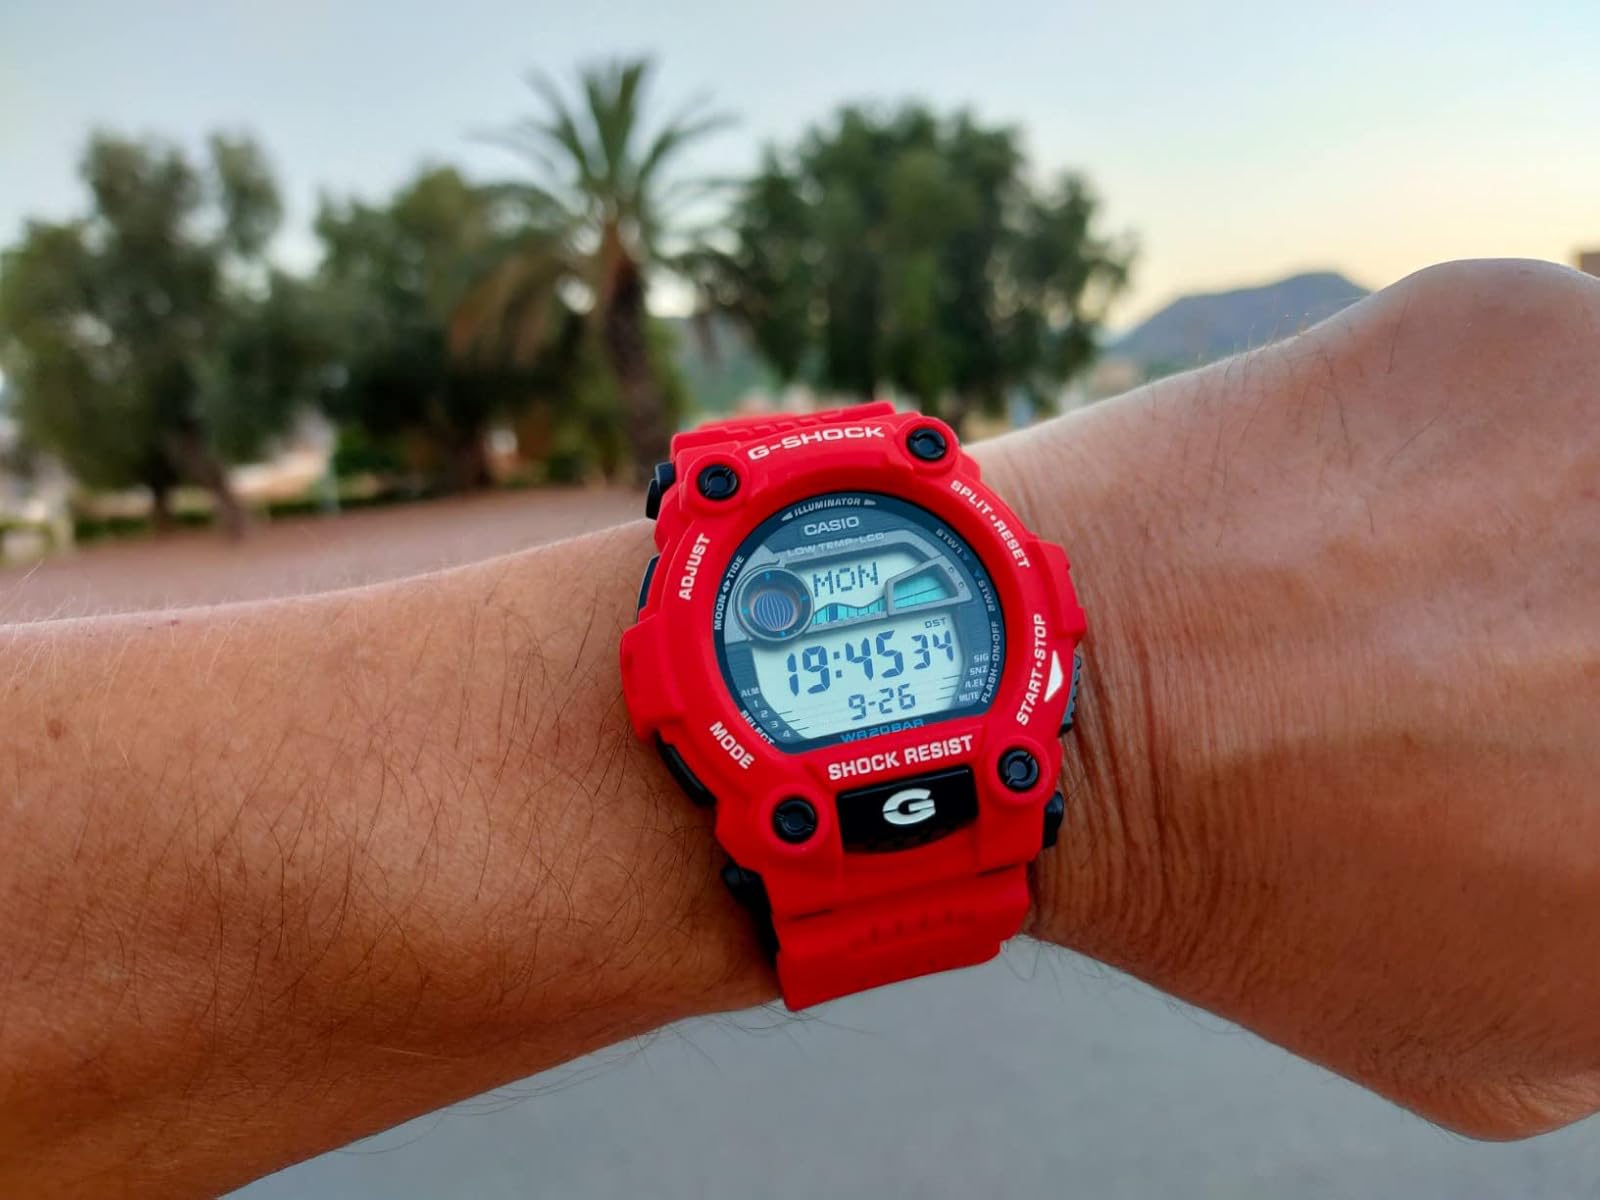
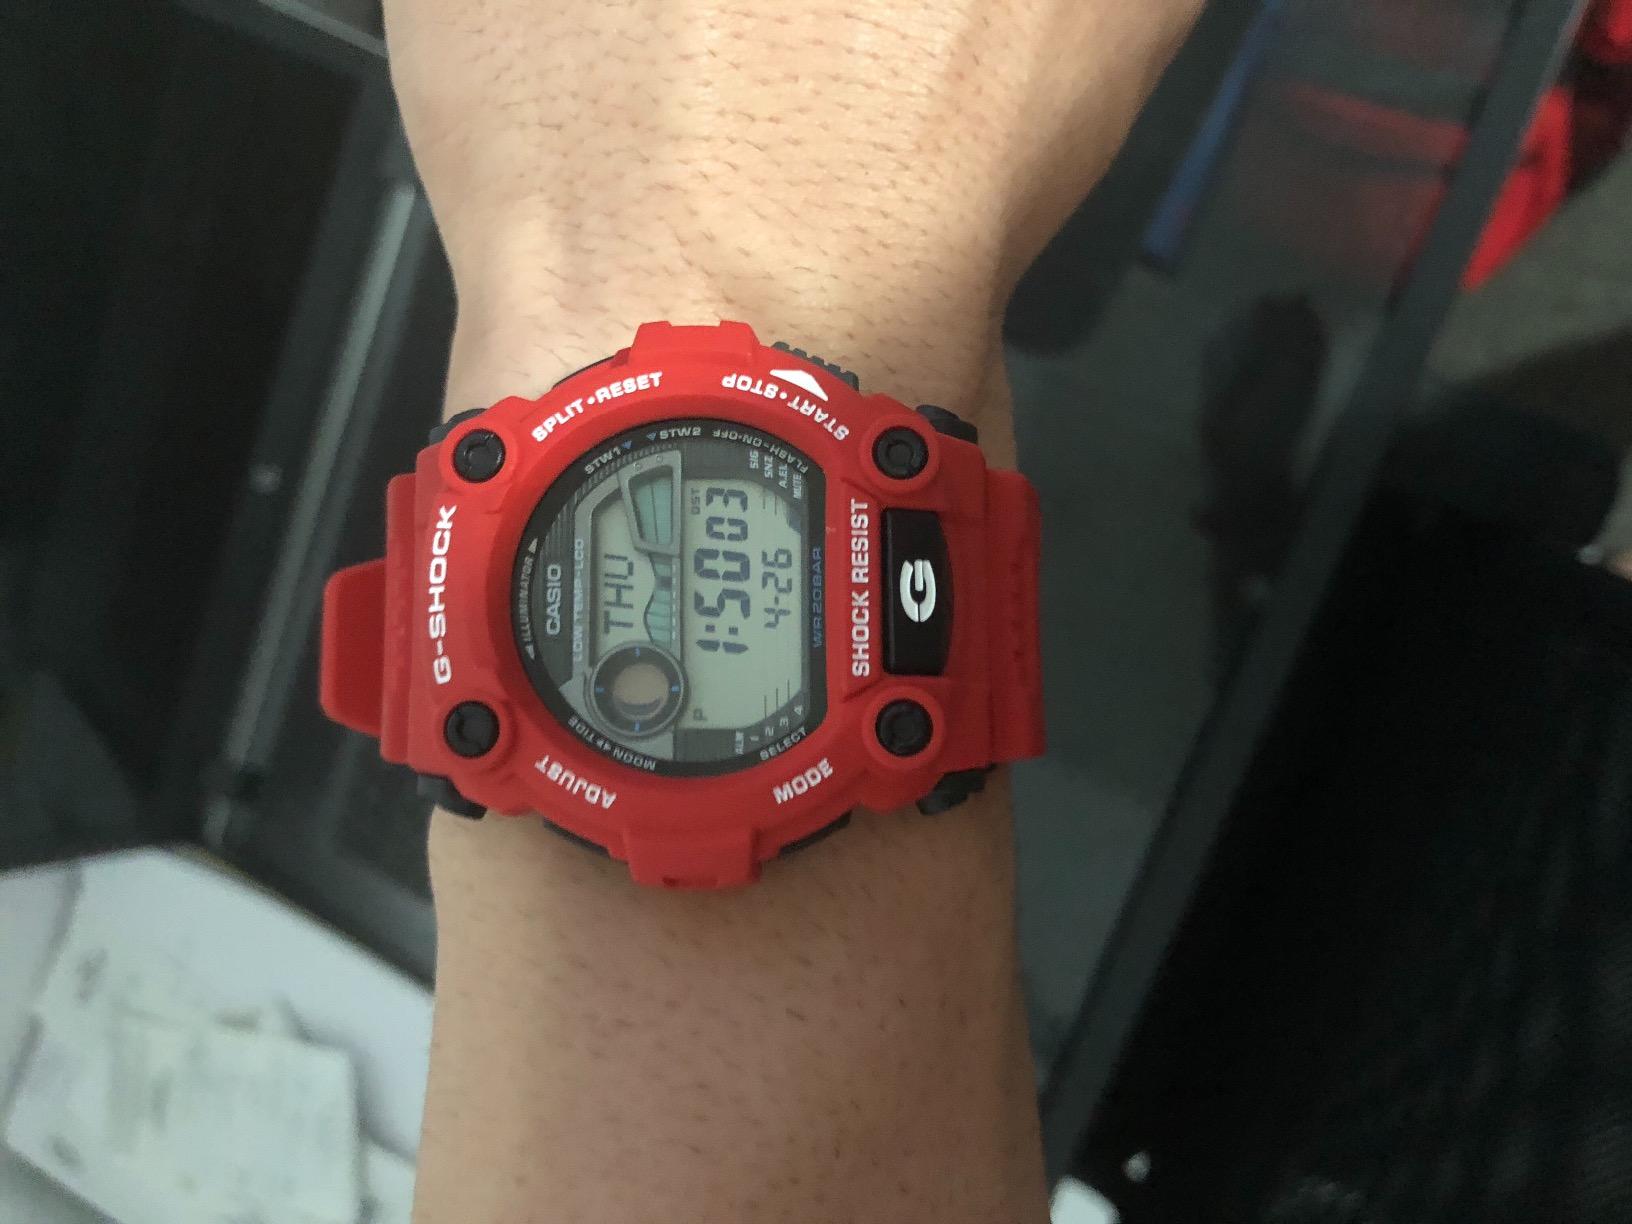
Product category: accessories_watch
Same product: yes